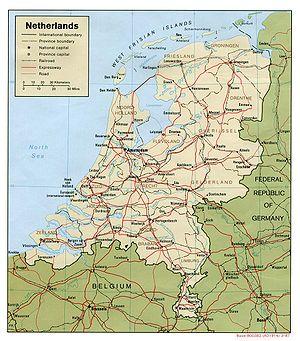
Ceci est la liste des villes jumelées des Pays-Bas ayant des liens permanents avec des communautés locales dans d'autres pays. Dans la plupart des cas, l'association, en particulier lorsque officialisée par le gouvernement local, est connu comme « jumelage », et alors que la plupart des endroits sont des villes, la liste comprend aussi des villages, des villes, des districts, comtés, etc., avec des liens similaires.